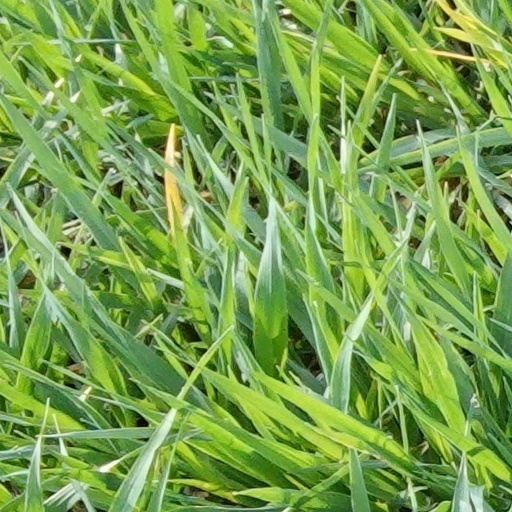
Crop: wheat